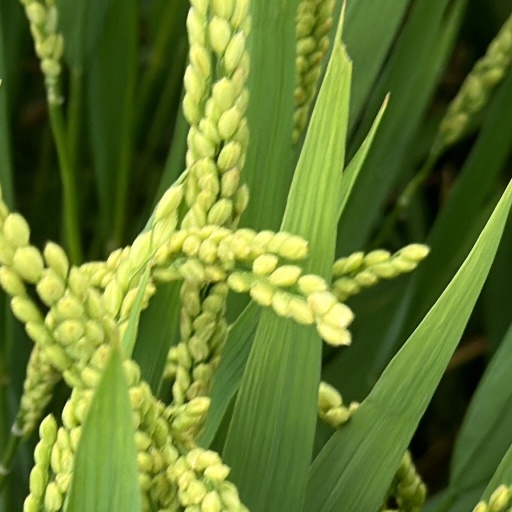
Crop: rice